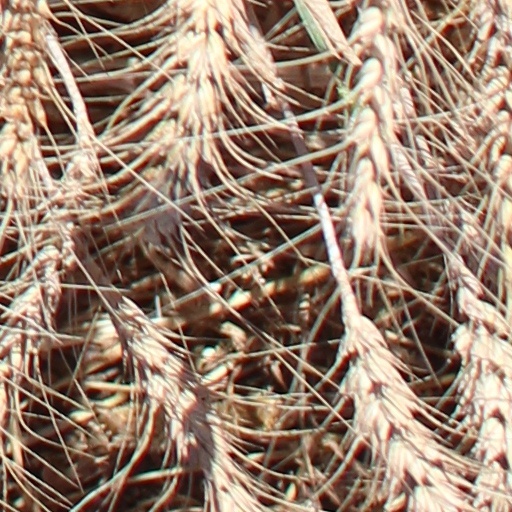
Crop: wheat